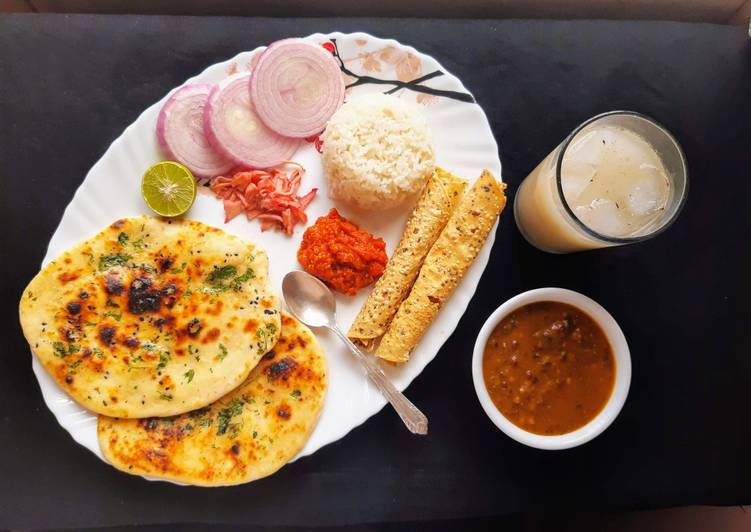
Dish: dal_makhani